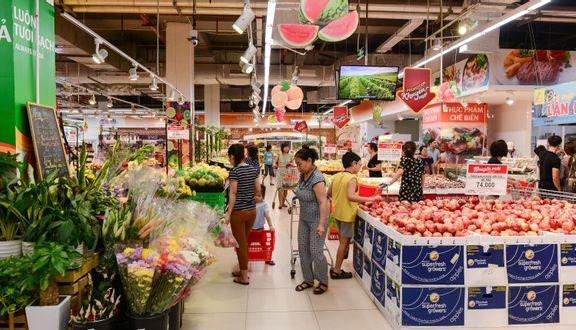
đây là hình ảnh chụp khu vực bán rau củ quả trong một siêu thị